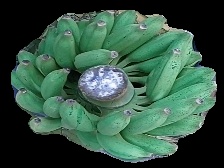
Variety: elakki-bale
Grade: grade1